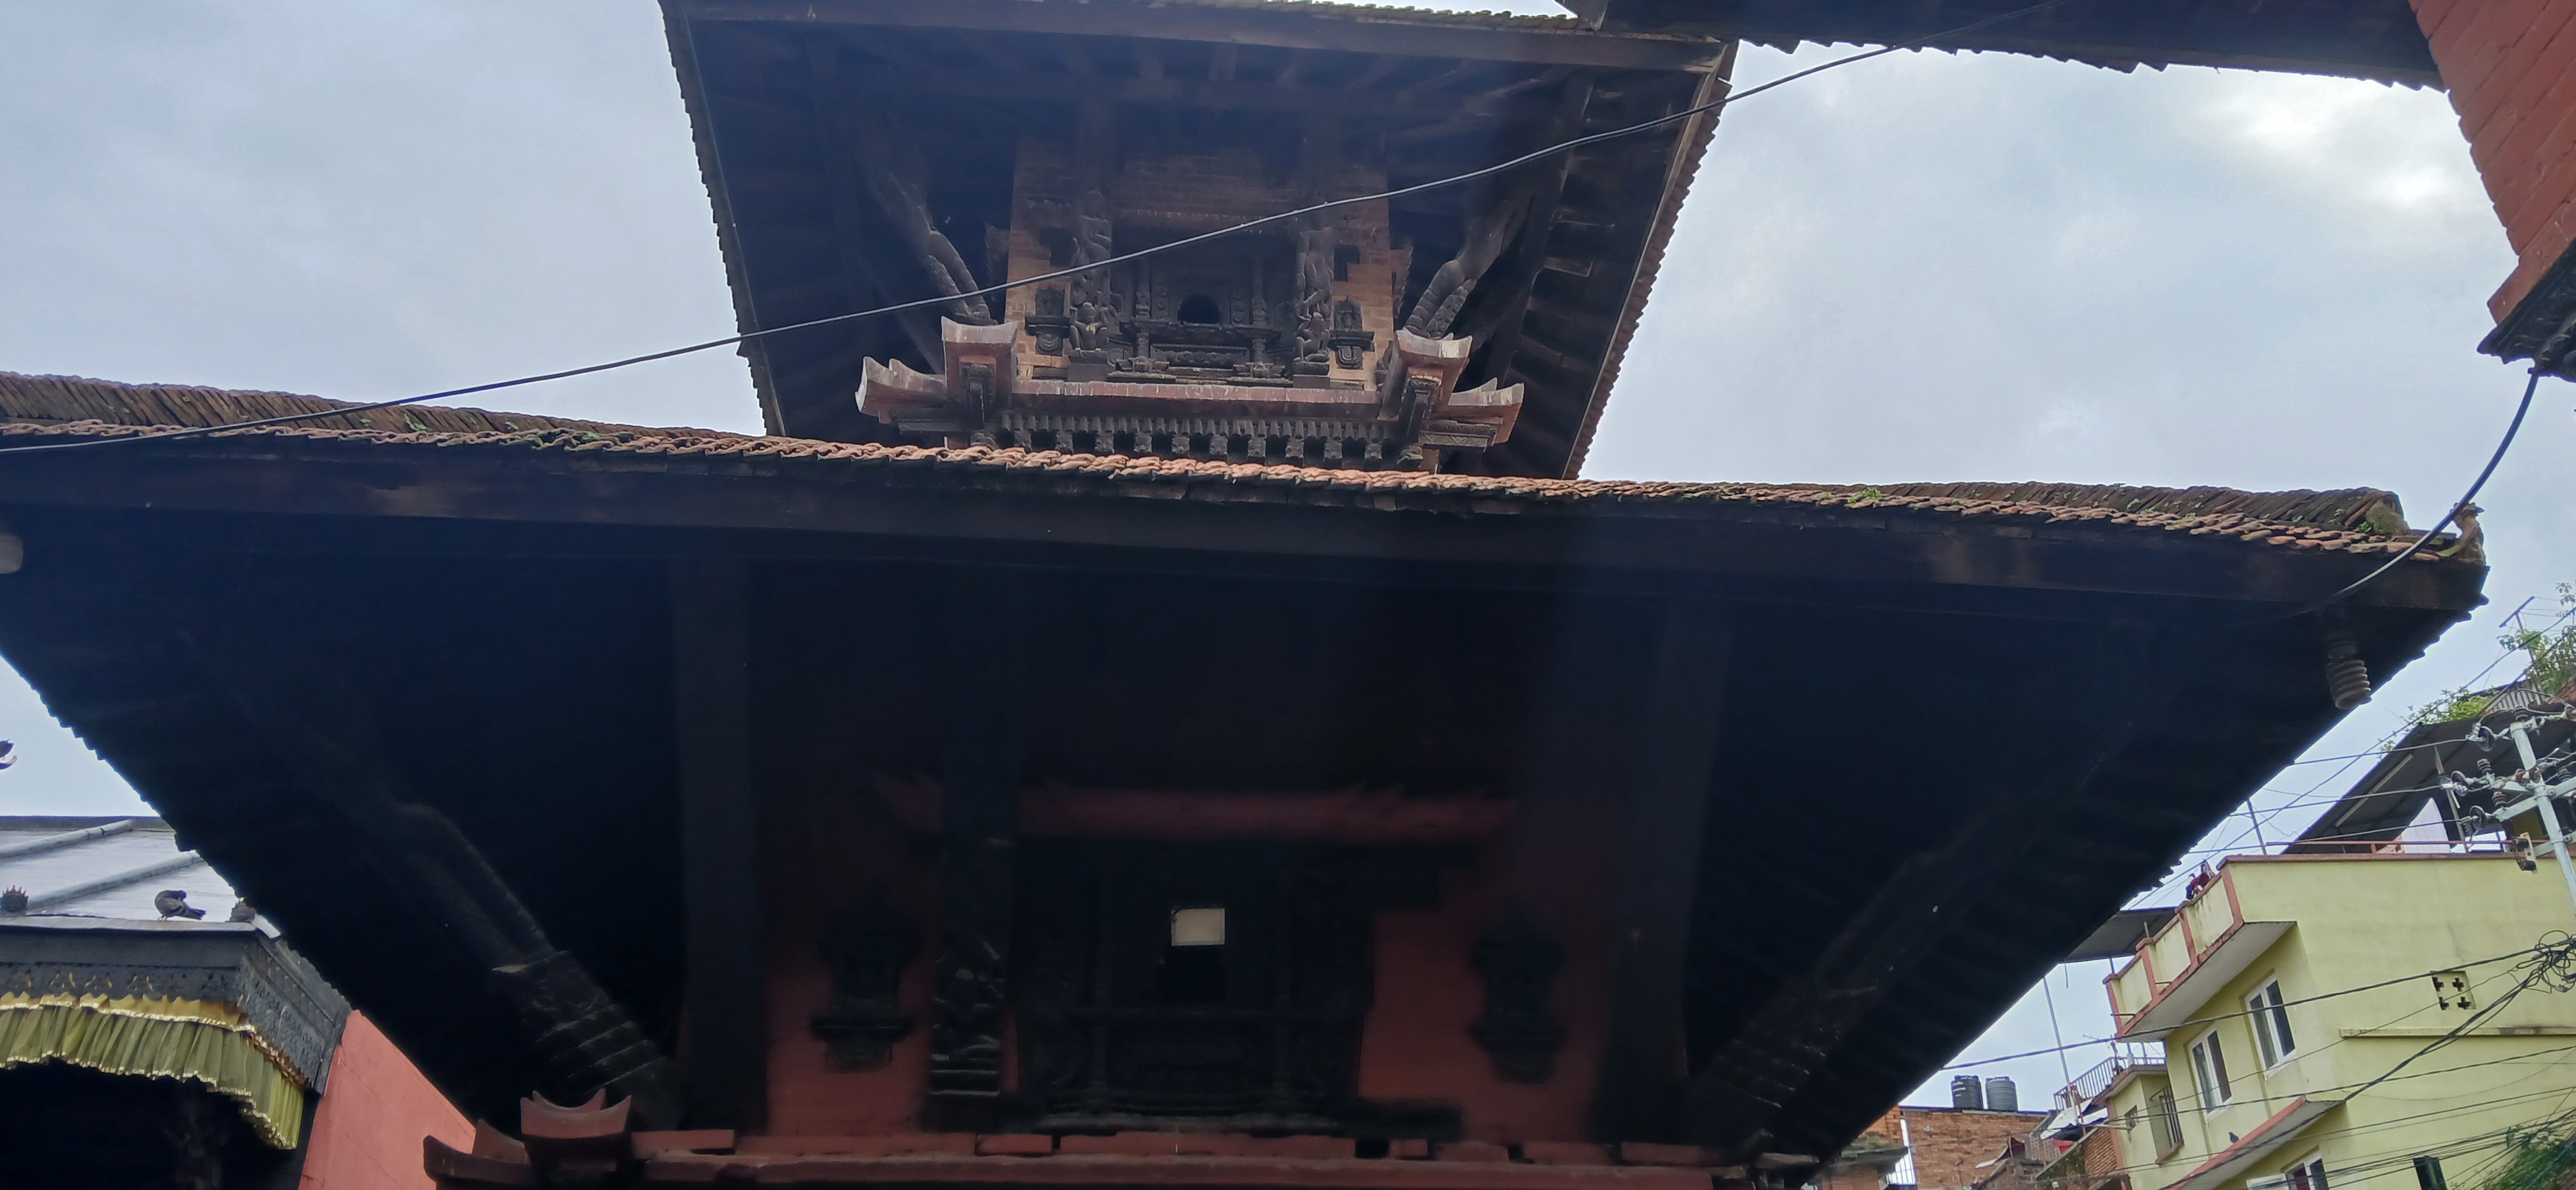
Heritage site: Badrinath_Temple